California State University, Dominguez Hills

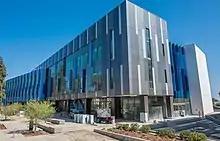
CSUDH Science and Innovation Building

CSUDH students conduct research and present their findings at the campus' Annual Student Research Day. The annual event is open to undergraduate and graduate students. Outstanding research projects are selected for inclusion at the CSU Statewide Student Research Competition.